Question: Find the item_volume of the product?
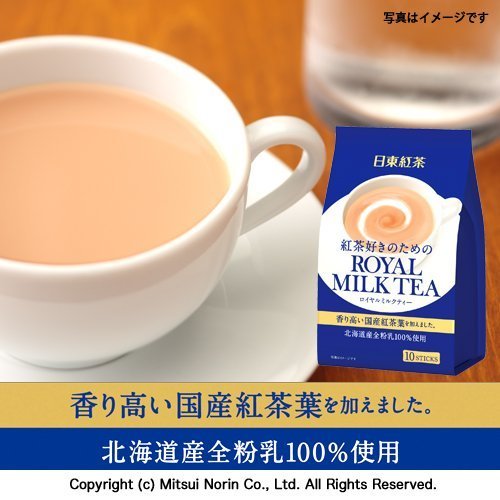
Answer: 100.0 litre